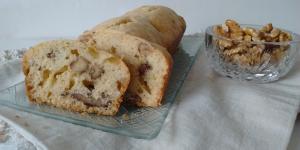
budin ingles con nueces